Anne Désirée Ouloto

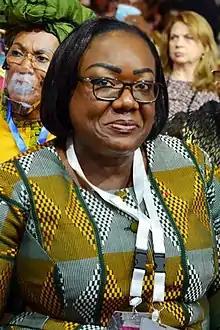
Anne Désirée Ouloto in 2010.

Anne Désirée Ouloto (born 20 April 1966) is an Ivorian politician from Rally of the Republicans who serves as Minister of Public Service in the Achi II government.